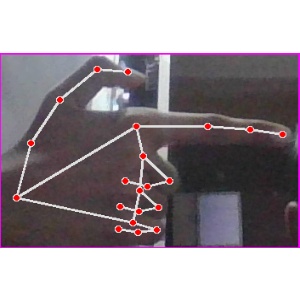
अक्षर: ब